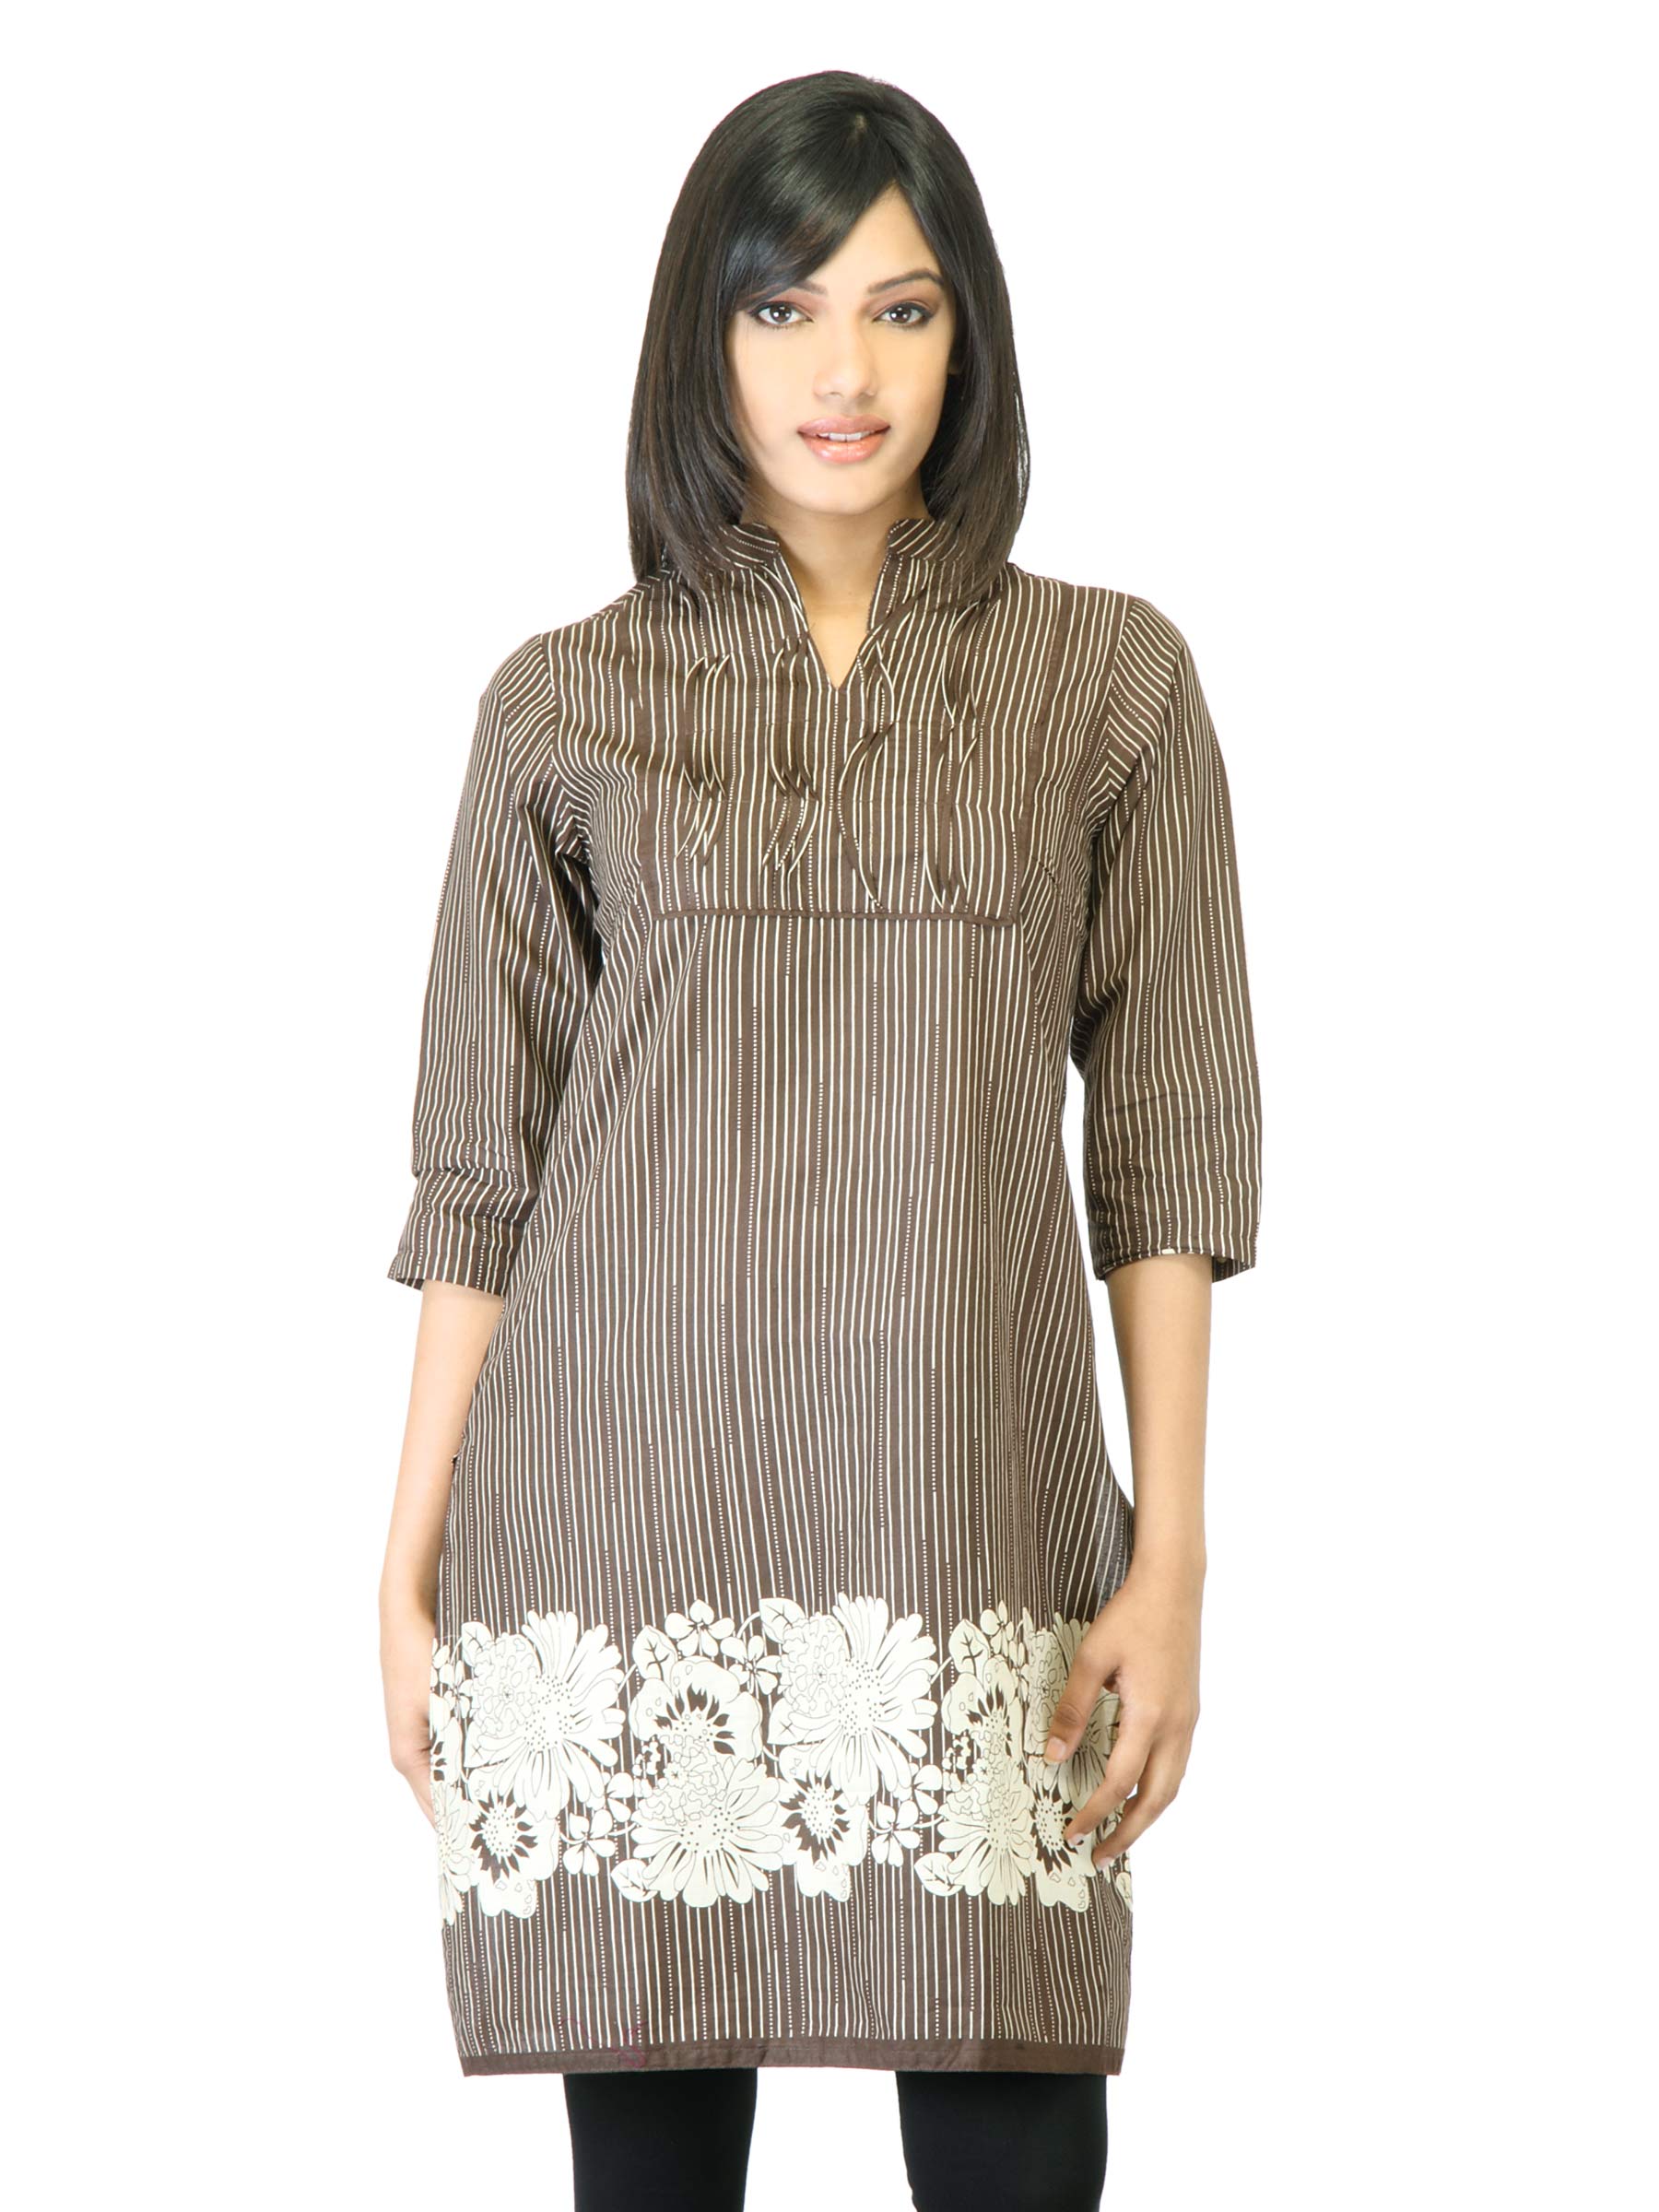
Folklore Women Brown Printed Kurta
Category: Apparel / Topwear / Kurtas
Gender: Women
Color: Brown
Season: Fall 2011
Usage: Ethnic